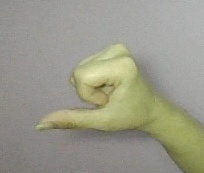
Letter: waw